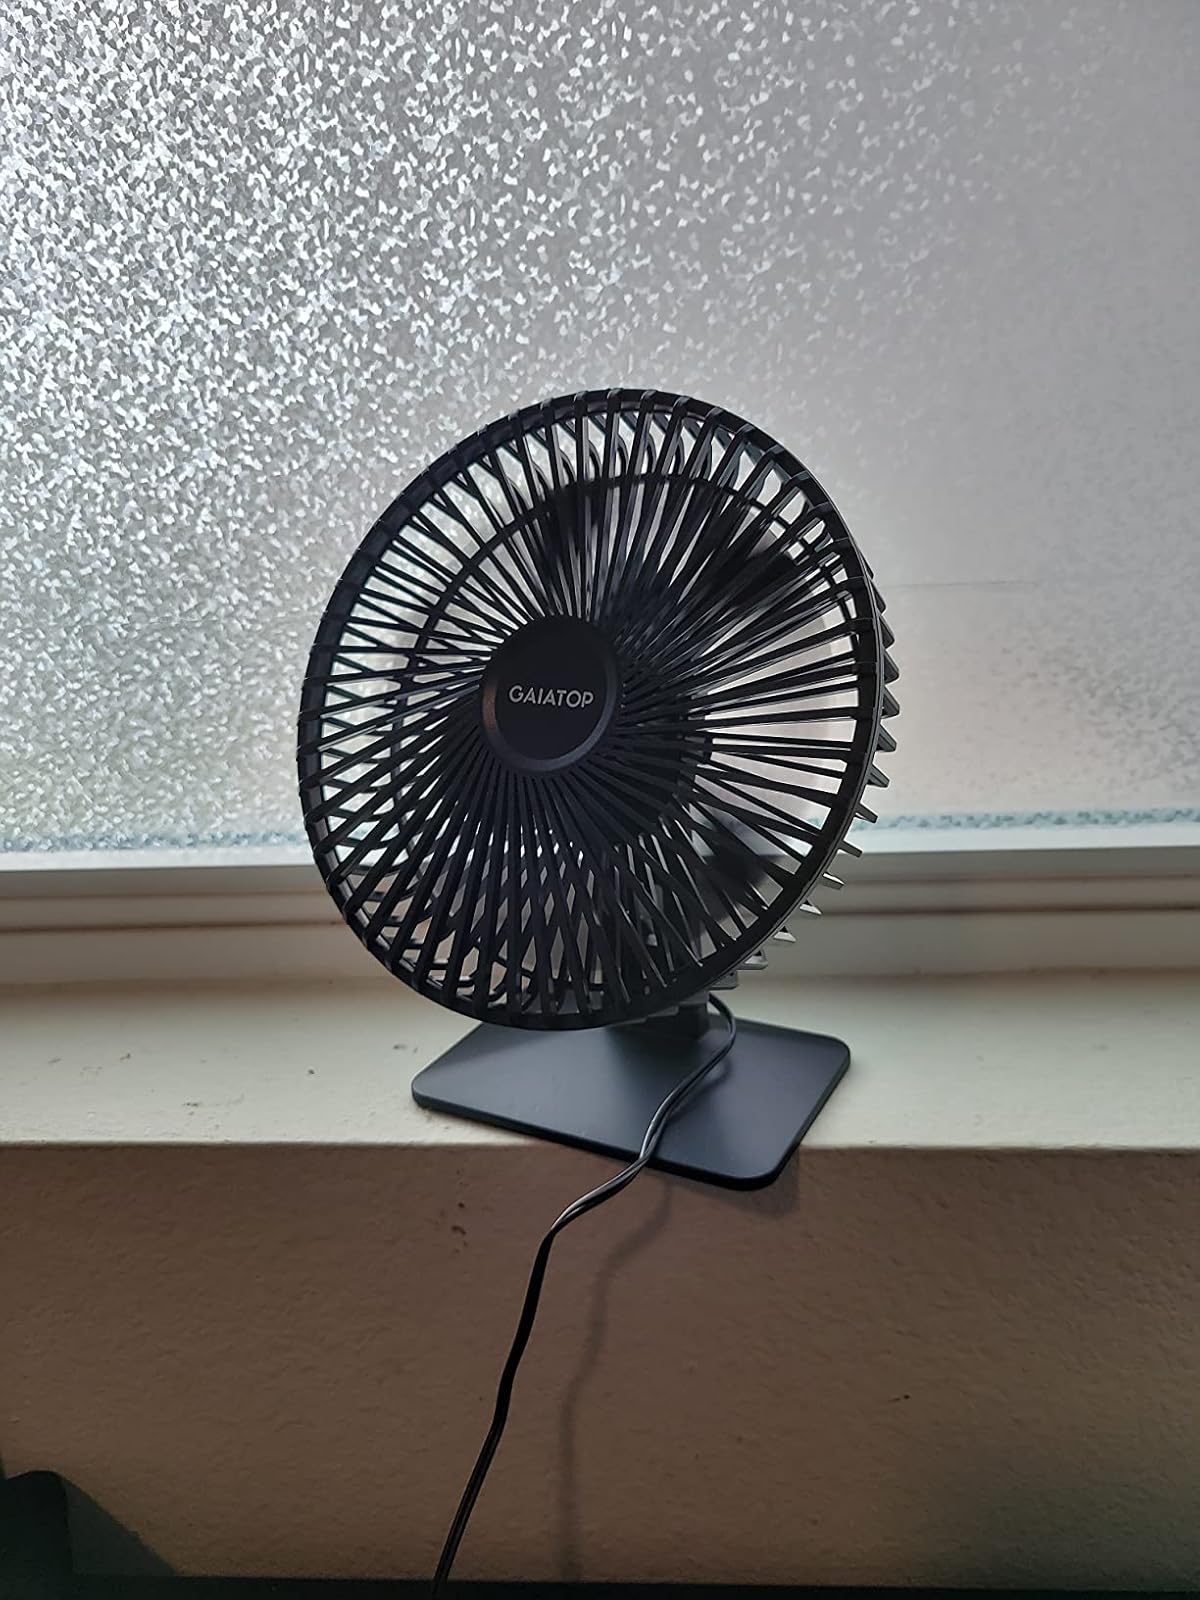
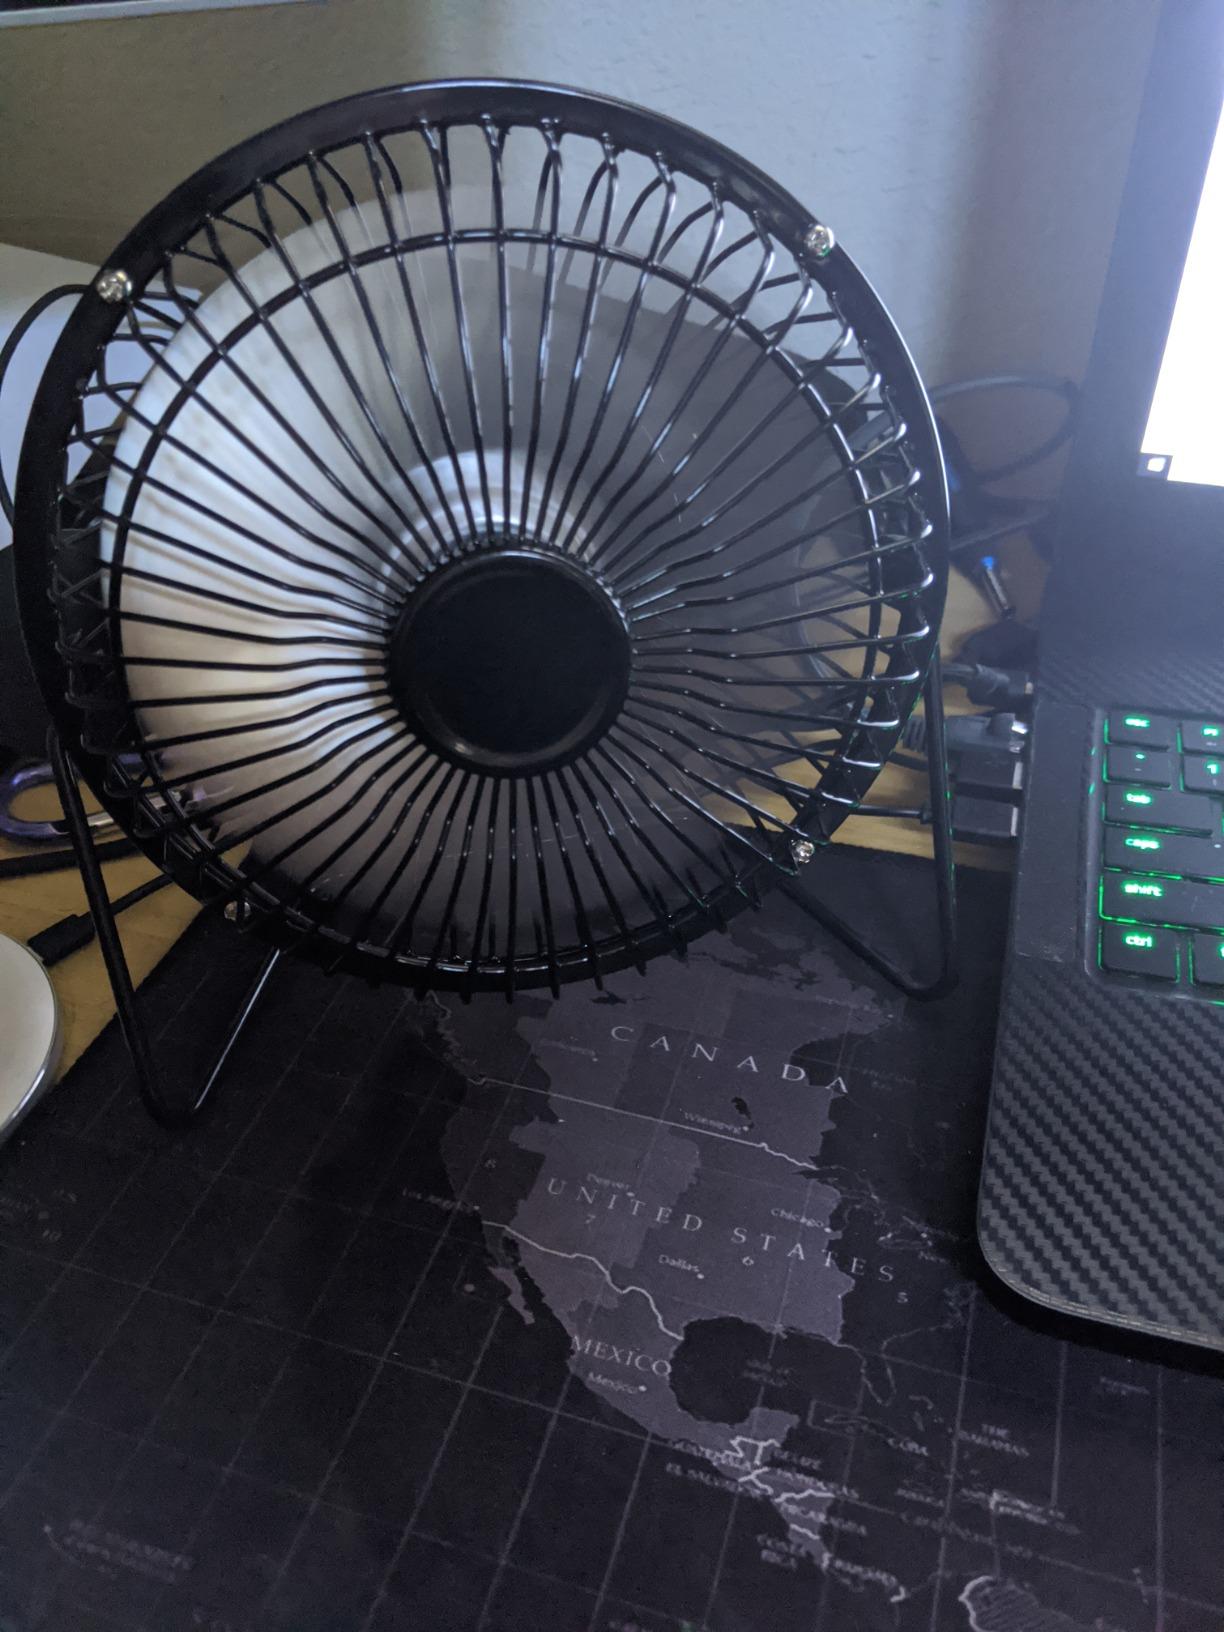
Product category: fan
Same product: no